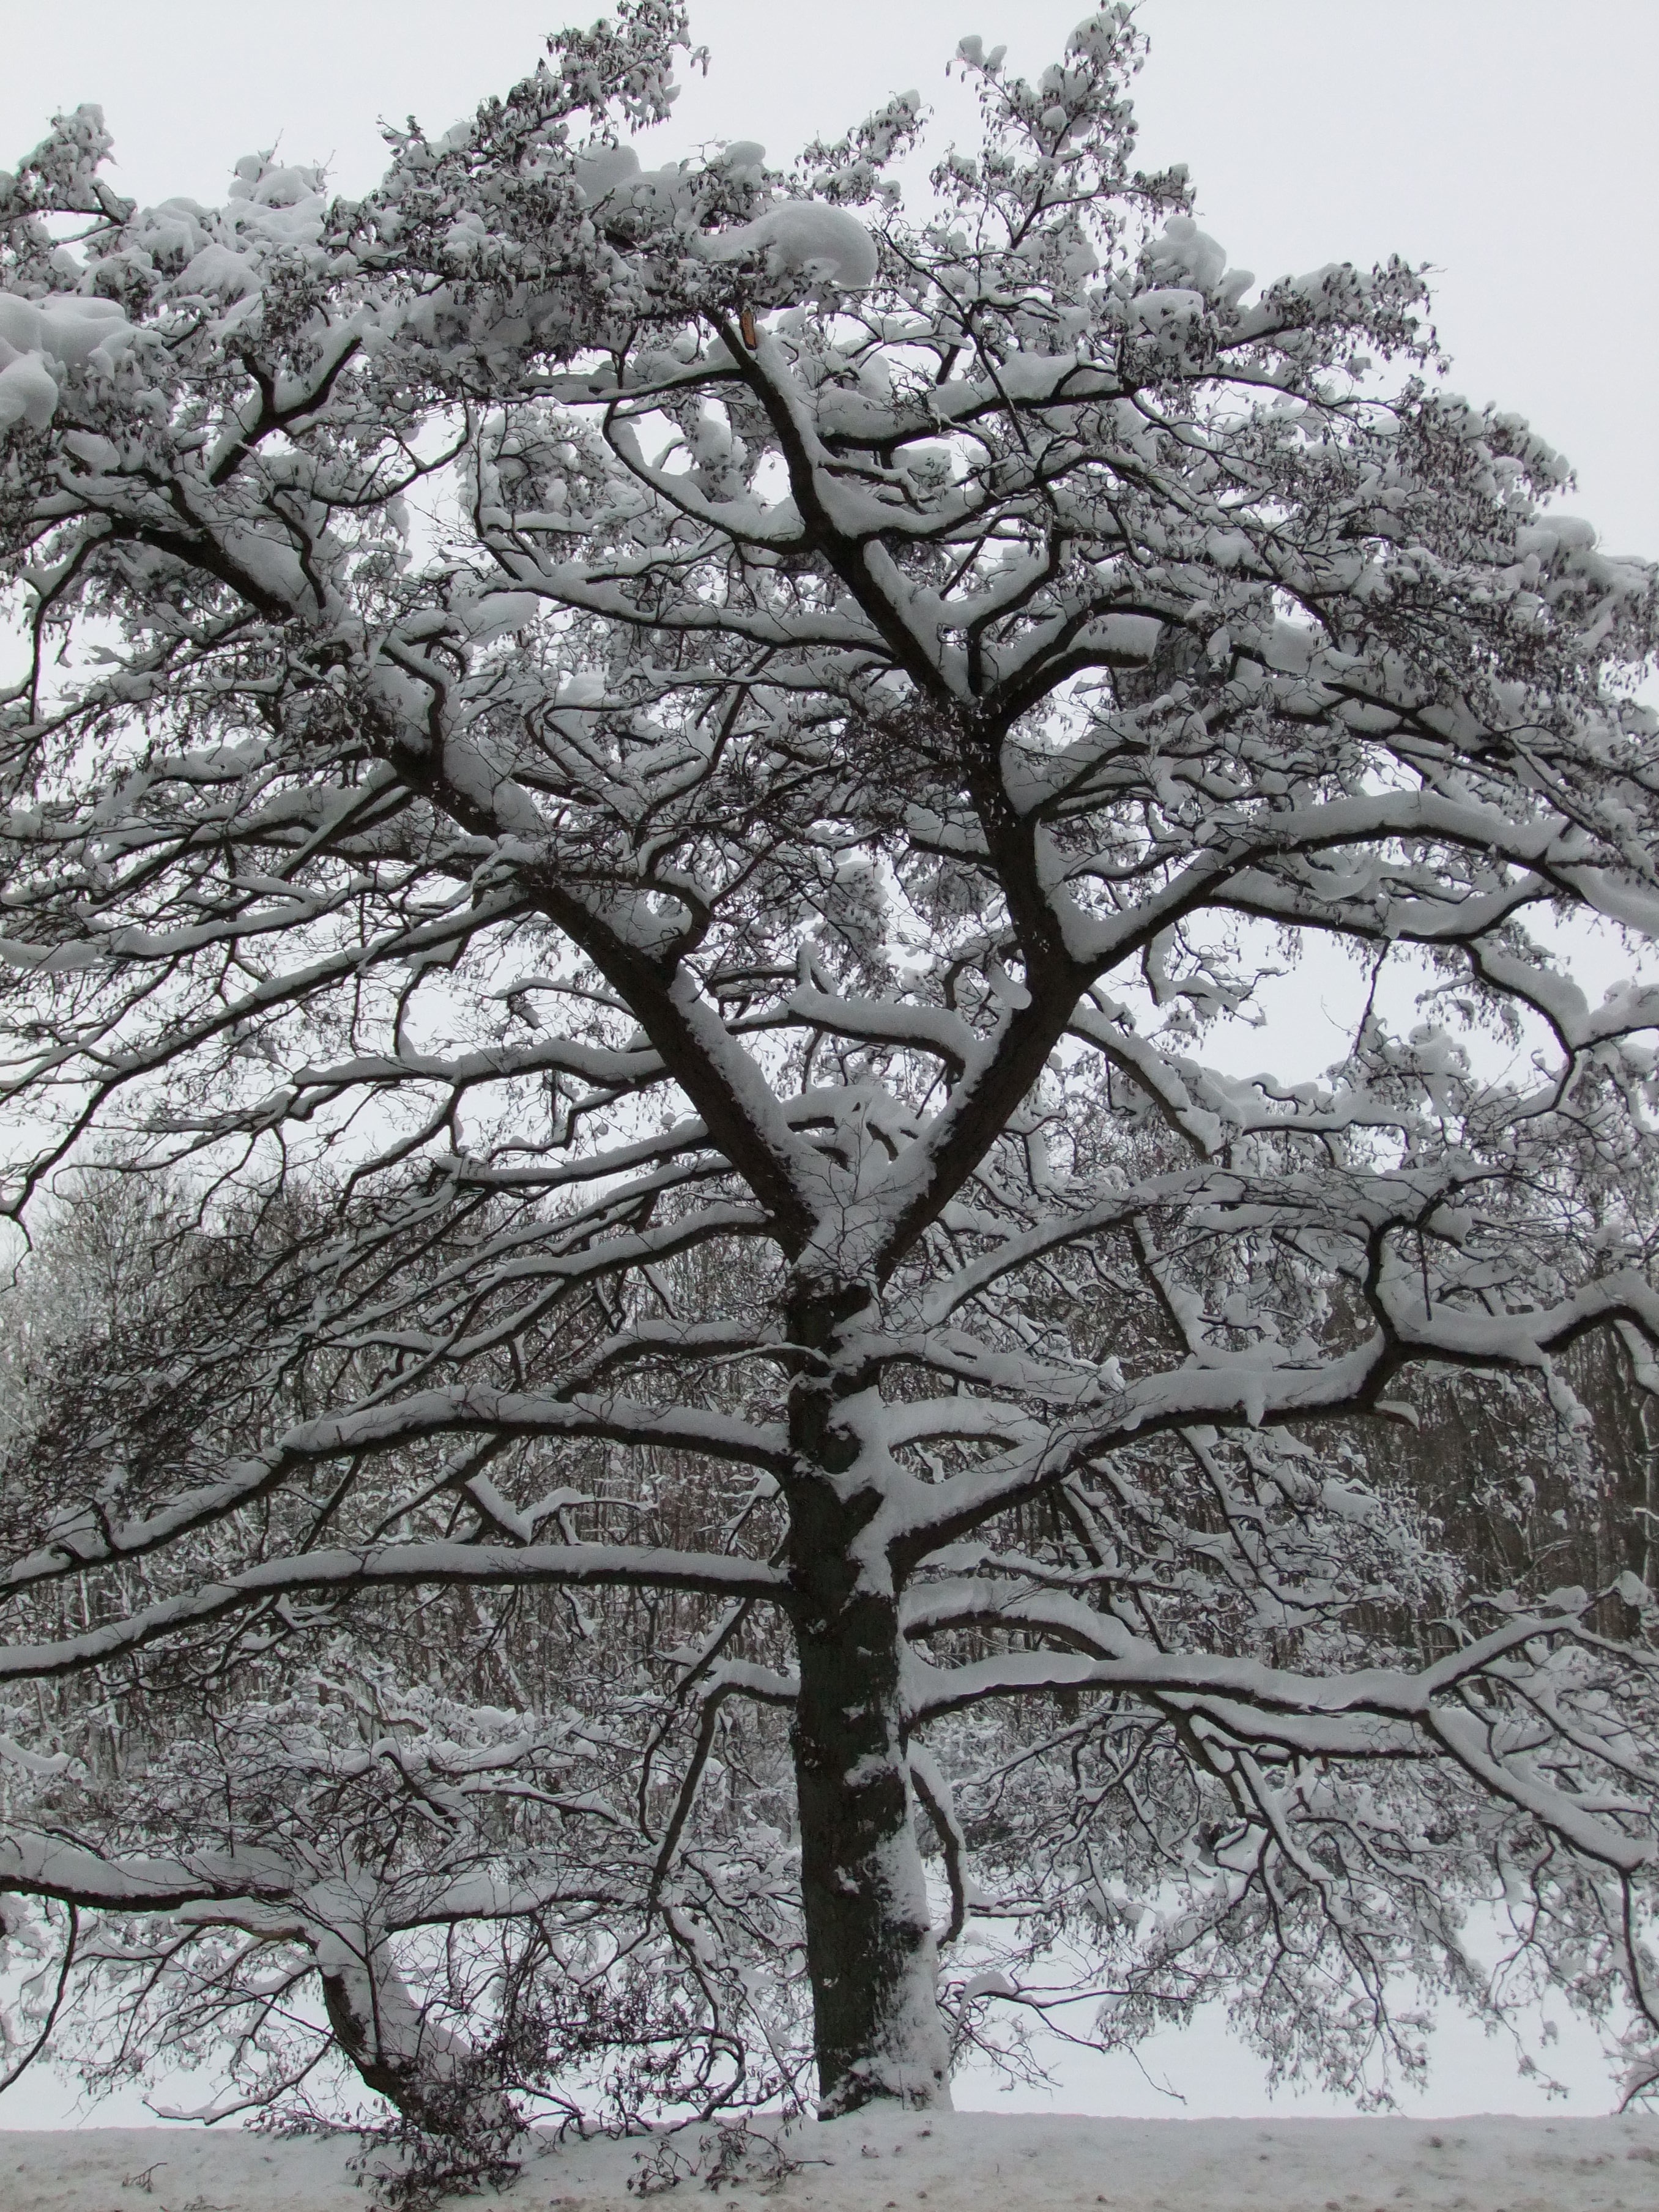
tree, branch, snow, winter, black and white, plant, white, leaf, flower, frost, spring, weather, monochrome, season, freezing, woody plant